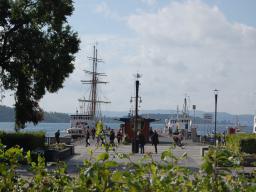
Label: Background_without_leaves